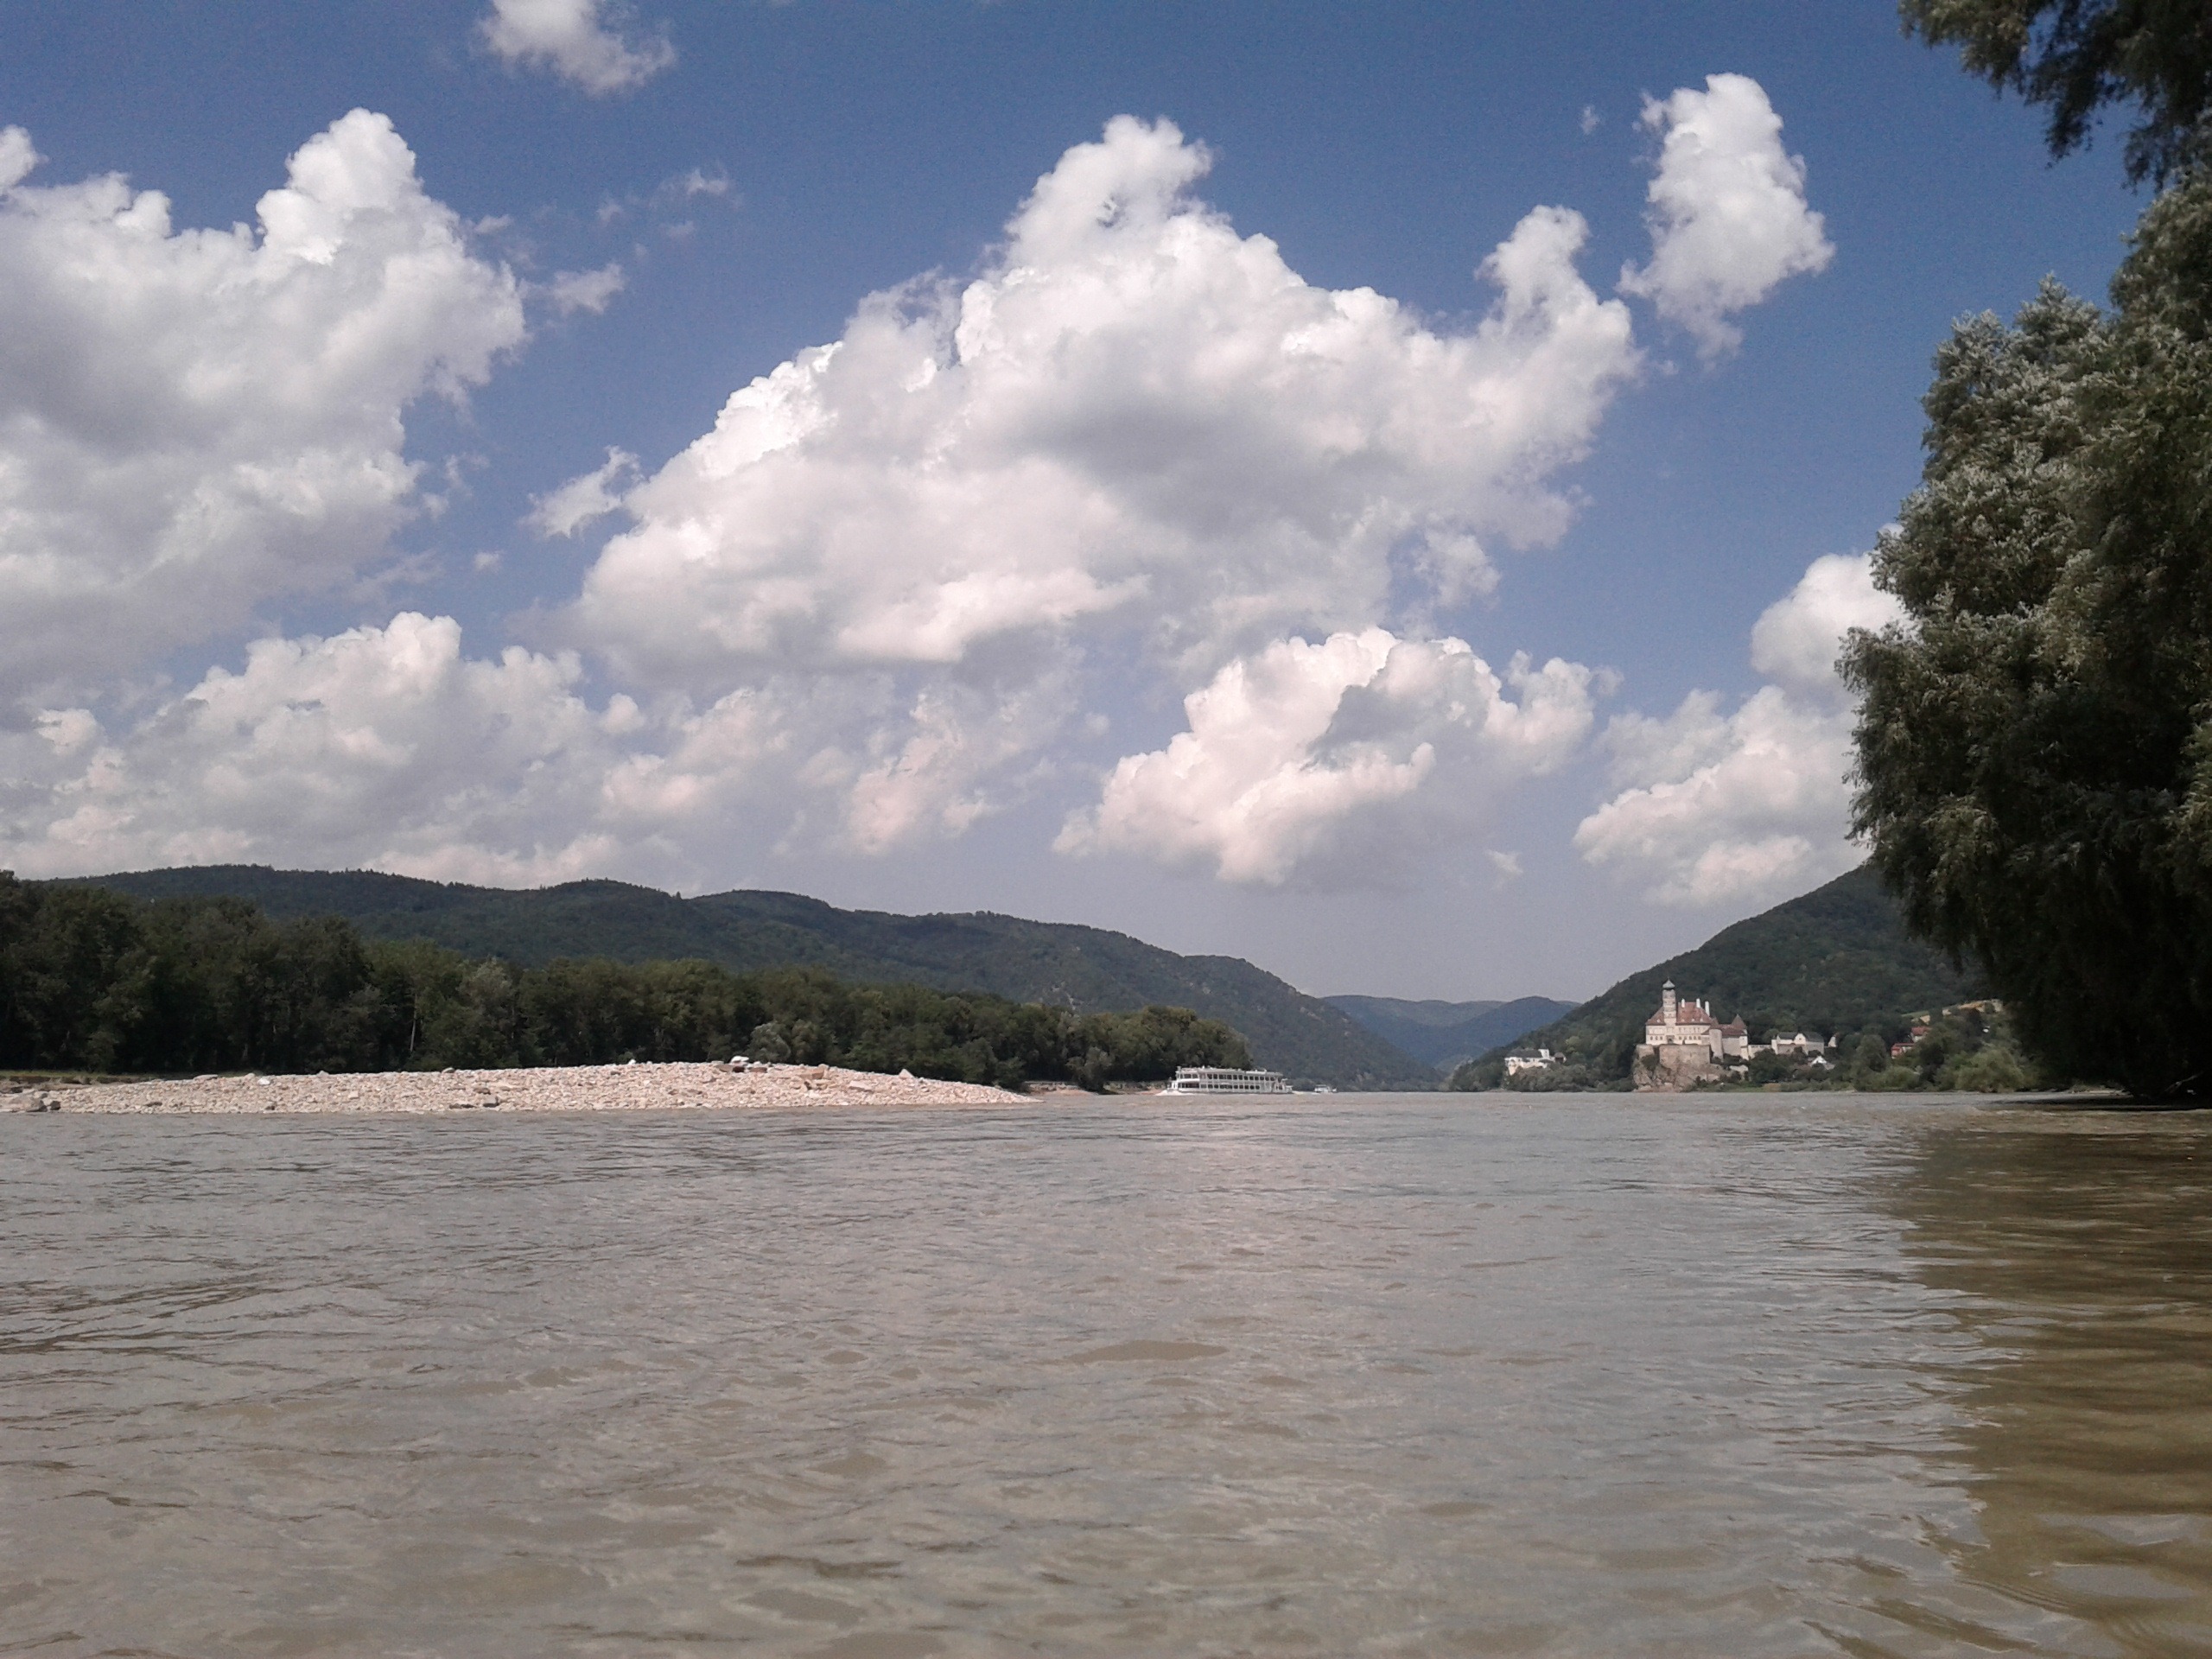
sea, coast, water, cloud, sky, shore, lake, river, ship, summer, vehicle, bay, island, castle, reservoir, sandbar, body of water, clouds, danube, boating, loch, cooling, landform, wachau, geographical feature